Bird netting

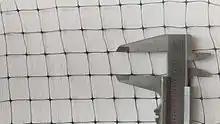
Anti-bird netting size

Bird netting or anti-bird netting is a form of bird pest control. It is a net used to prevent birds from reaching certain areas.